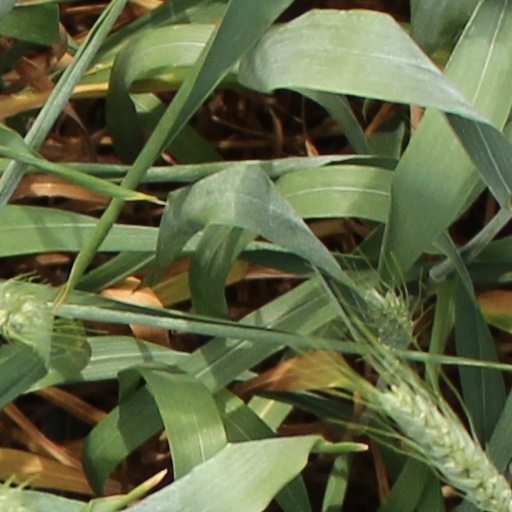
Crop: wheat